Question: Please indicate a possible affordance area of the frisbee that can be used for throwing
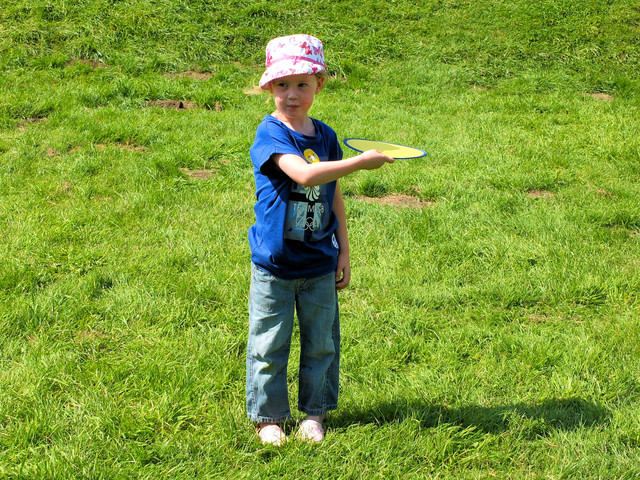
Answer: [333.5, 127.5, 444.5, 176.5]